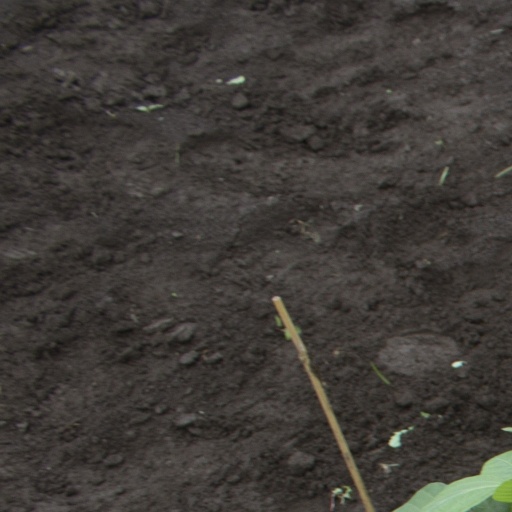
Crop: soybean